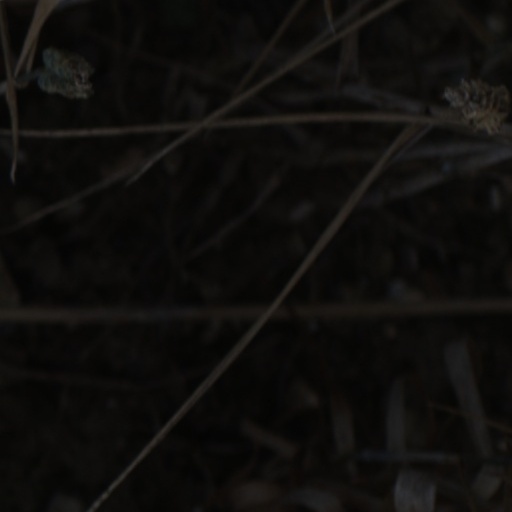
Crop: wheat